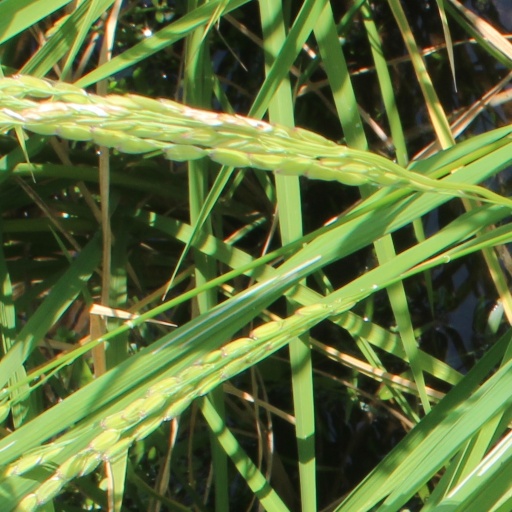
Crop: rice